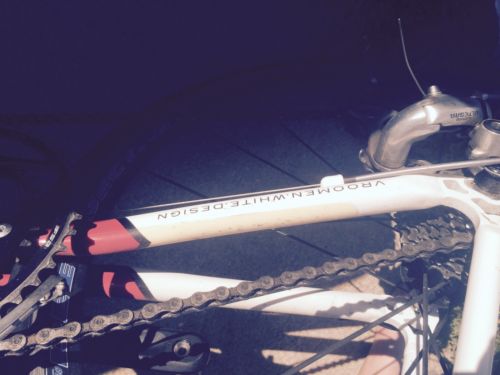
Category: bicycle